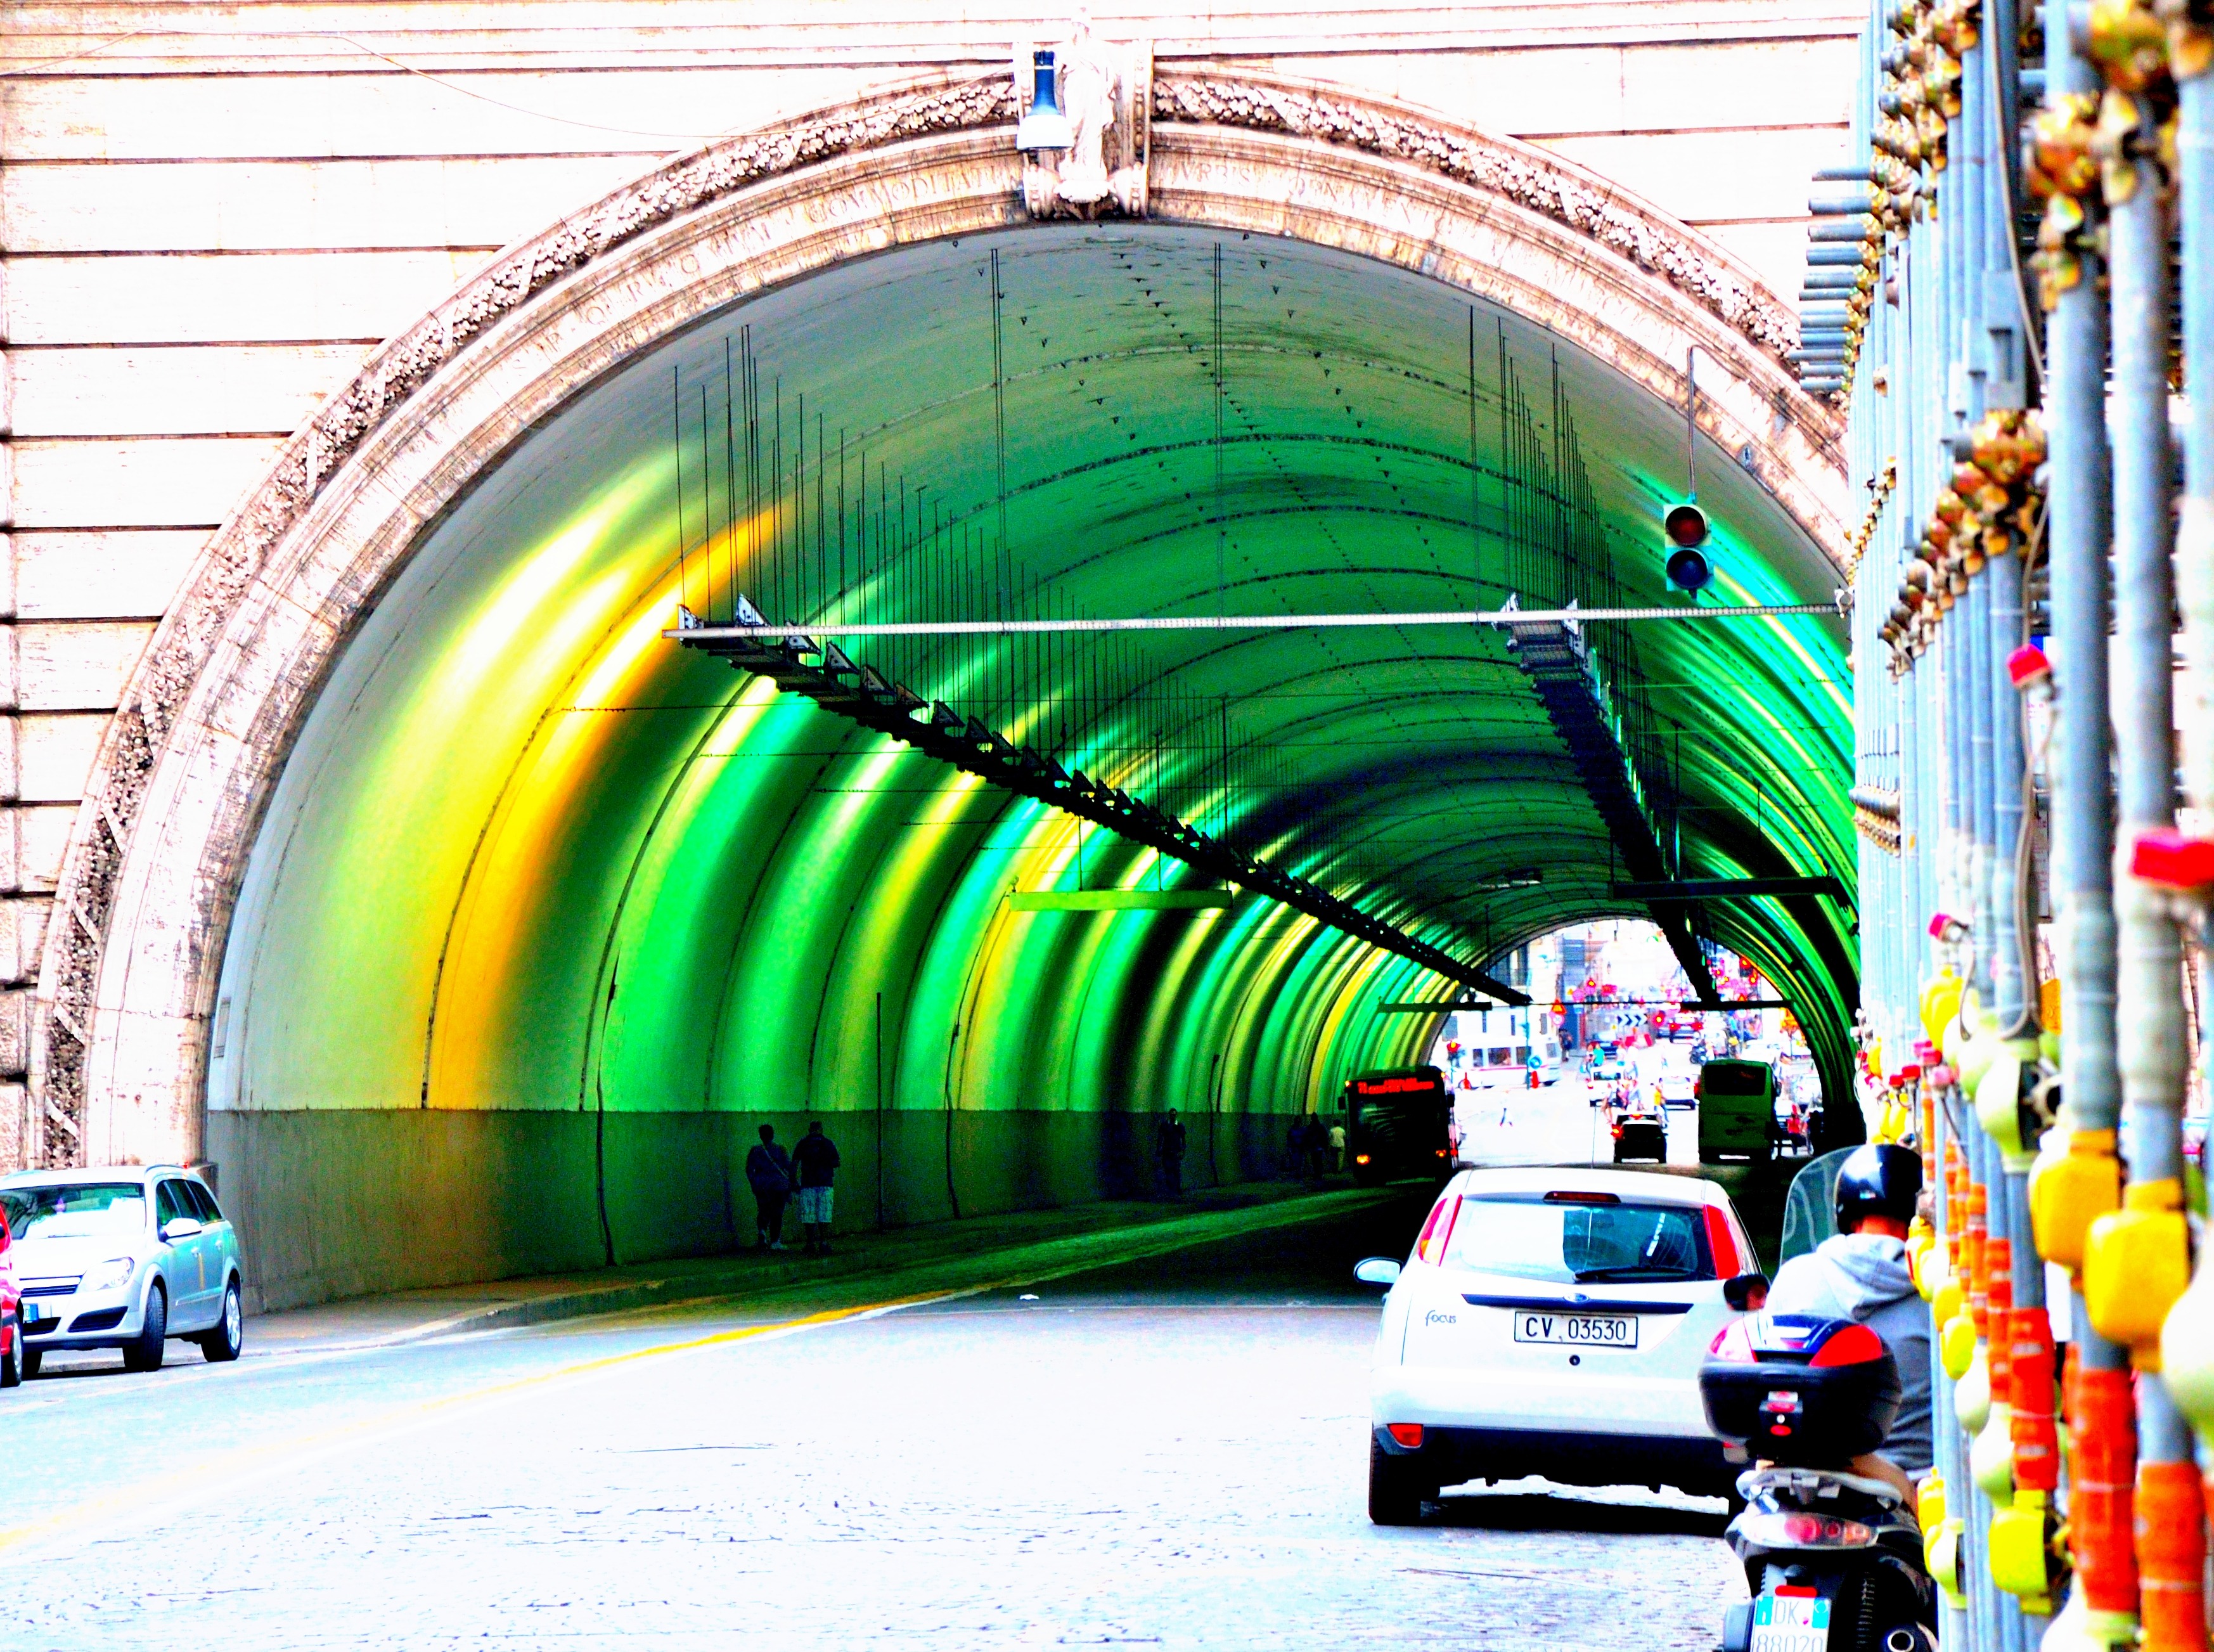
road, street, city, overpass, tunnel, transport, arch, color, lane, public transport, rainbow, colors, infrastructure